Problemista

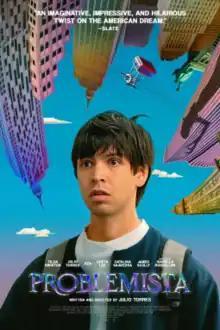
Theatrical release poster

Problemista is a 2023 American surrealist comedy-drama film written, directed, and co-produced by Julio Torres in his feature directorial debut. The film stars Tilda Swinton, Torres, RZA, Greta Lee, Catalina Saavedra, James Scully, and Isabella Rossellini. Its plot follows a struggling aspiring toy designer from El Salvador who starts working for an erratic art-world outcast in New York City, hoping to stay in the country and realize his dream before his work visa expires.